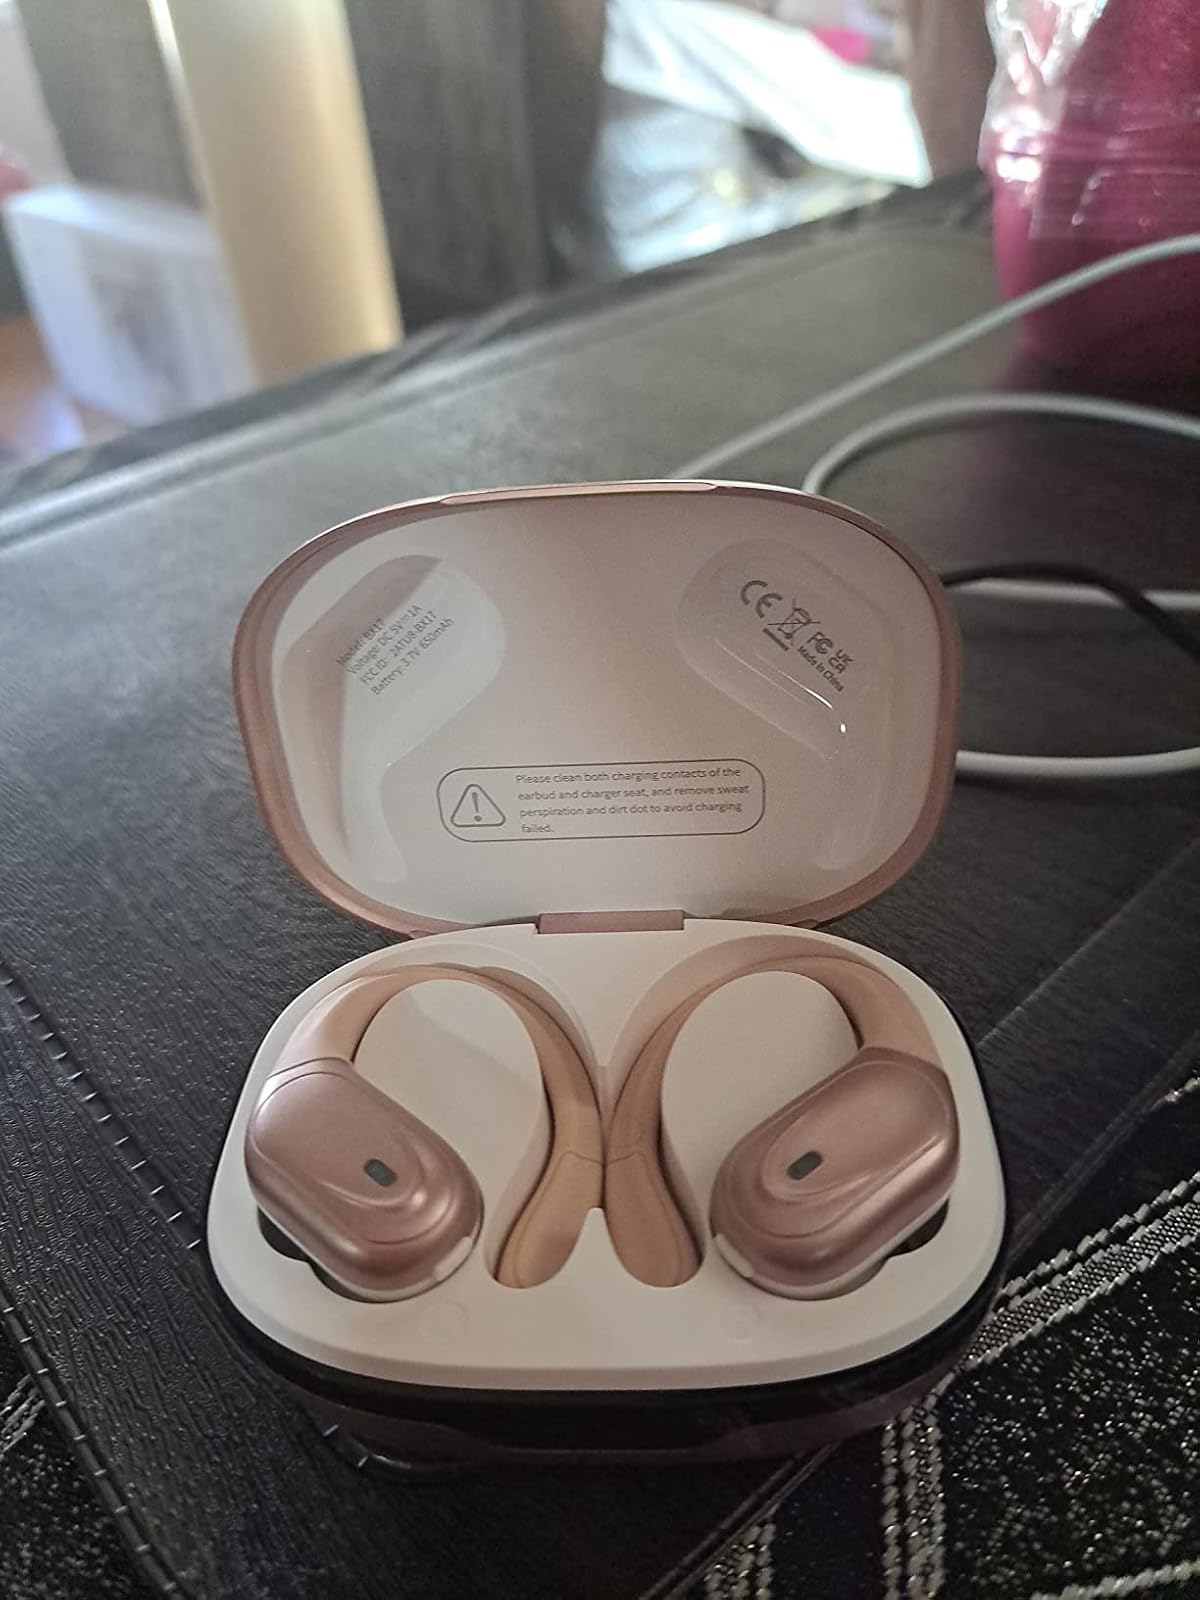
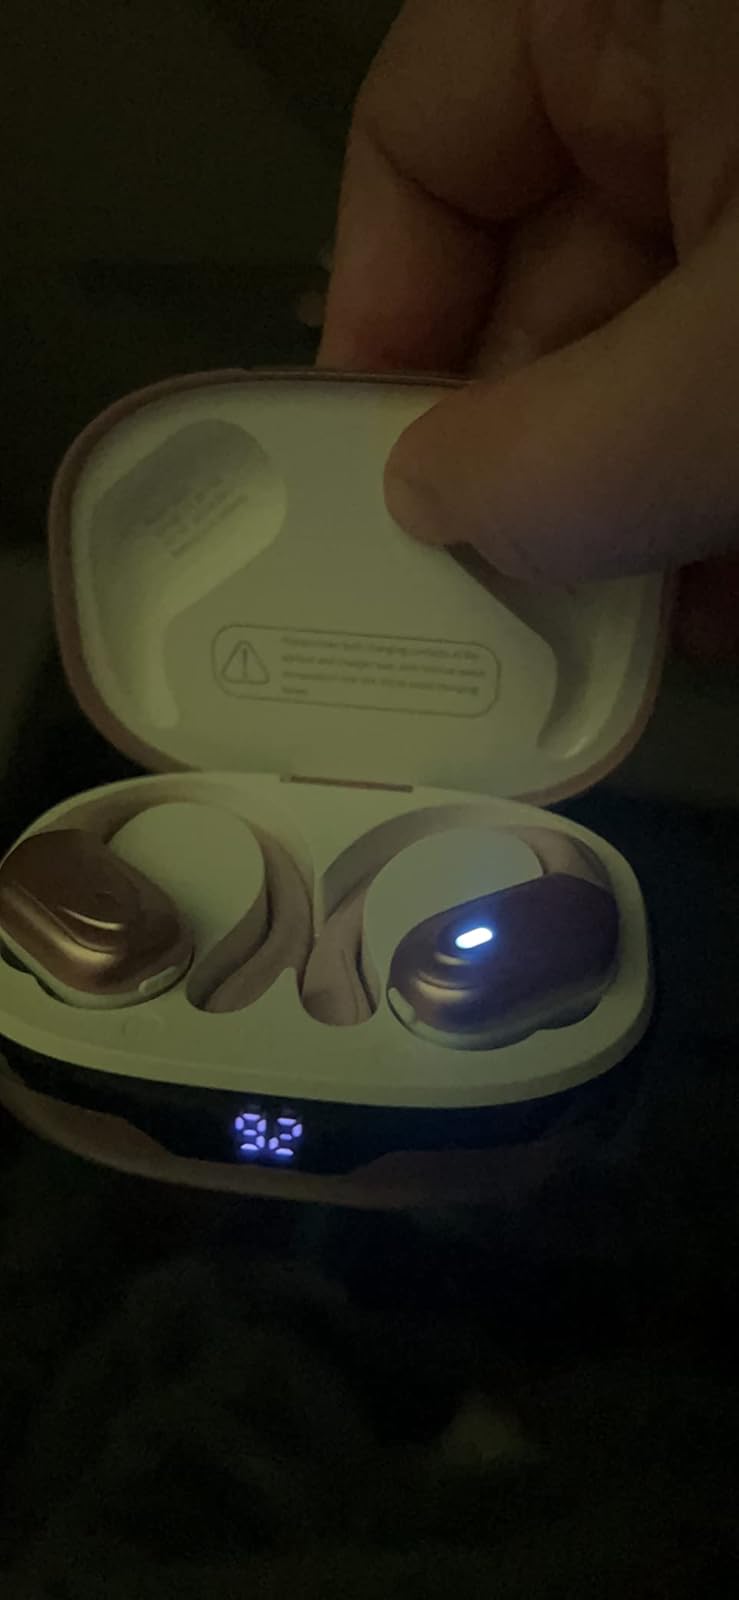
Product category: earbuds
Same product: yes